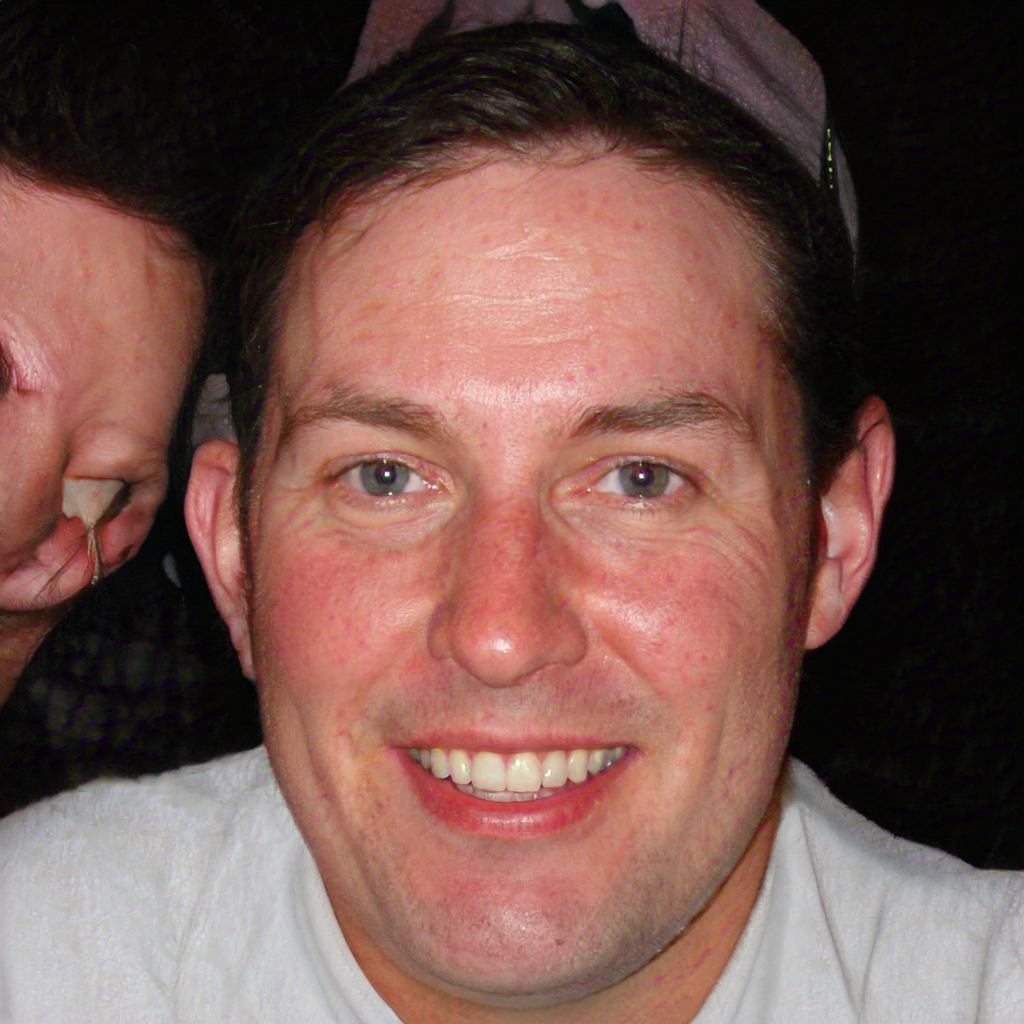
Label: Colored